Australia in the Second Boer War

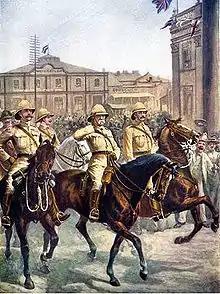
Lord Roberts enters the city of Kimberley following the relief of the besieged city in February 1900

In the months prior to the departure of the first Federal Contingent, The 1st Australian Commonwealth Horse, on the 18 February 1902, a short article titled "The Melbourne Enrolment" appeared in The Queenslander on 25 January 1902, stating that: "the number of men so far attested for the Federal Contingent is 212. Two black trackers. Davis and F. King, have been taken on the strength". On 18 February 1902 a photograph appeared in the Town and Country Journal, which included a photograph of a man labelled "F King Black Tracker". According to Bakker's research, there is no evidence that Davis or F. King departed with this unit for overseas service but another Aboriginal man did: Jack Alick Bond. Jack's image can be seen numbered as 67 in a group photograph directly above that of F. King on the same page in the Australian Town and Country Journal.